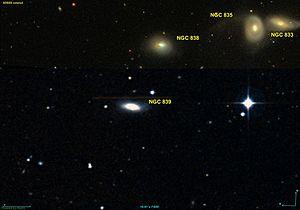
Image créée à l'aide du logiciel Aladin Sky Atlas du Centre de Données astronomiques de Strasbourg et des données fusionnées de DSS (Digitized Sky Survey) et de SDSS (Sloan Digital Sky Survey)
NGC 839 est une galaxie lenticulaire située dans la constellation de la Baleine à environ 173 millions d'années-lumière de la Voie lactée. Elle a été découverte par l'astronome germano-britannique William Herschel en 1785.